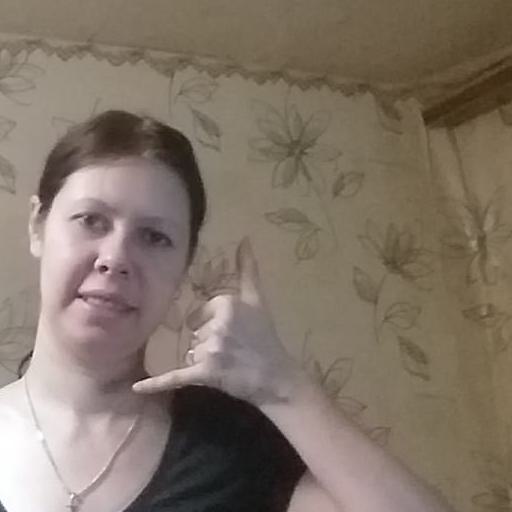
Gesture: call